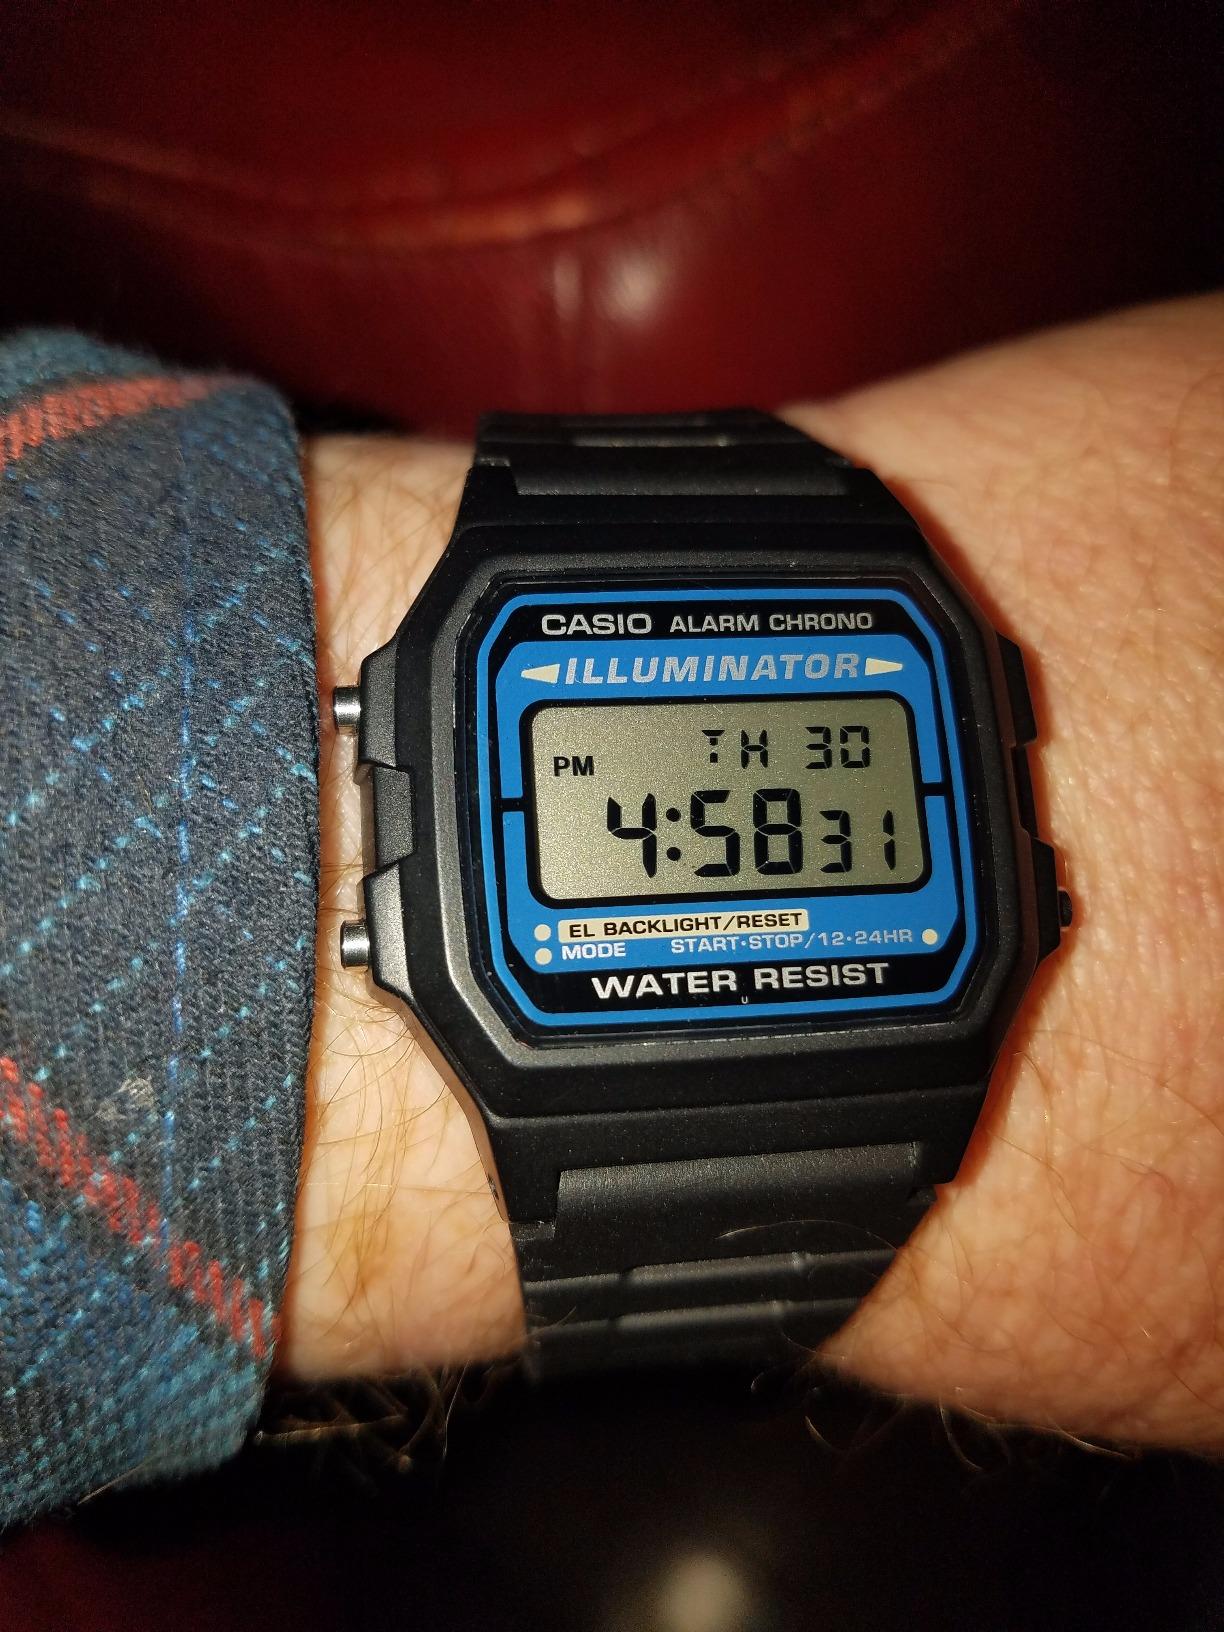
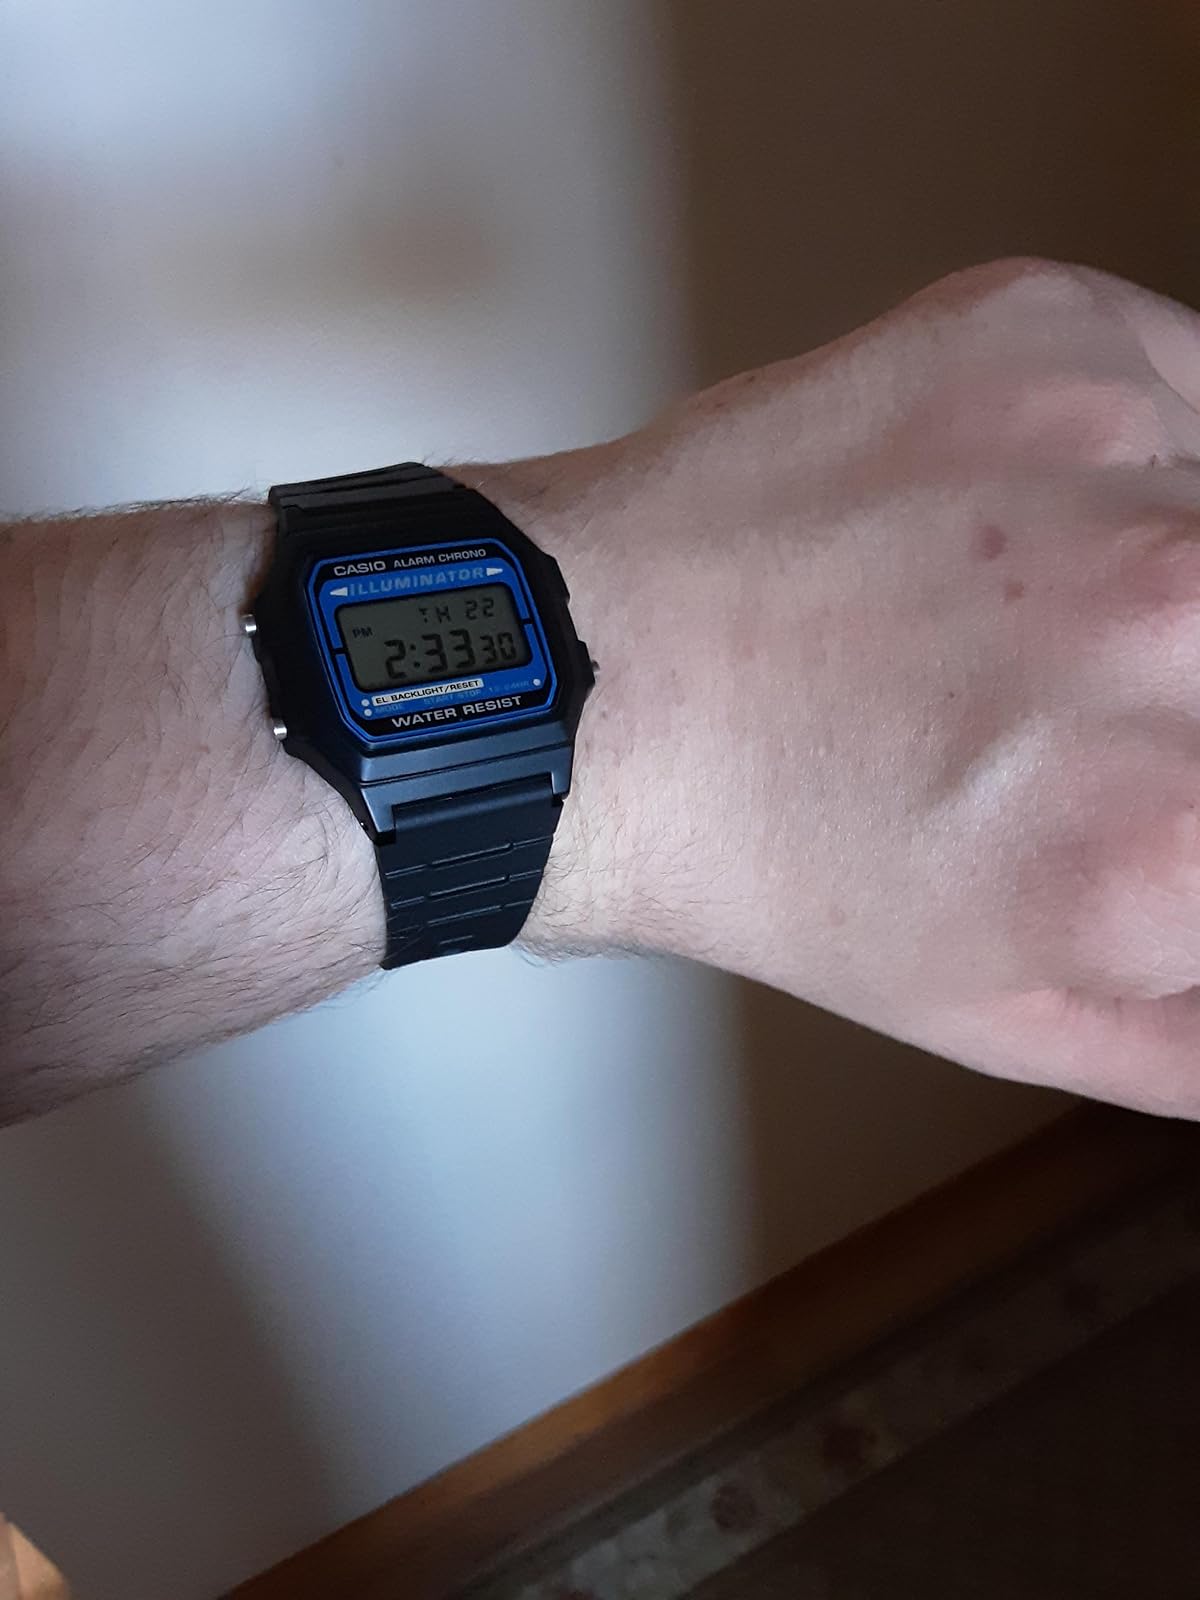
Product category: accessories_watch
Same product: yes